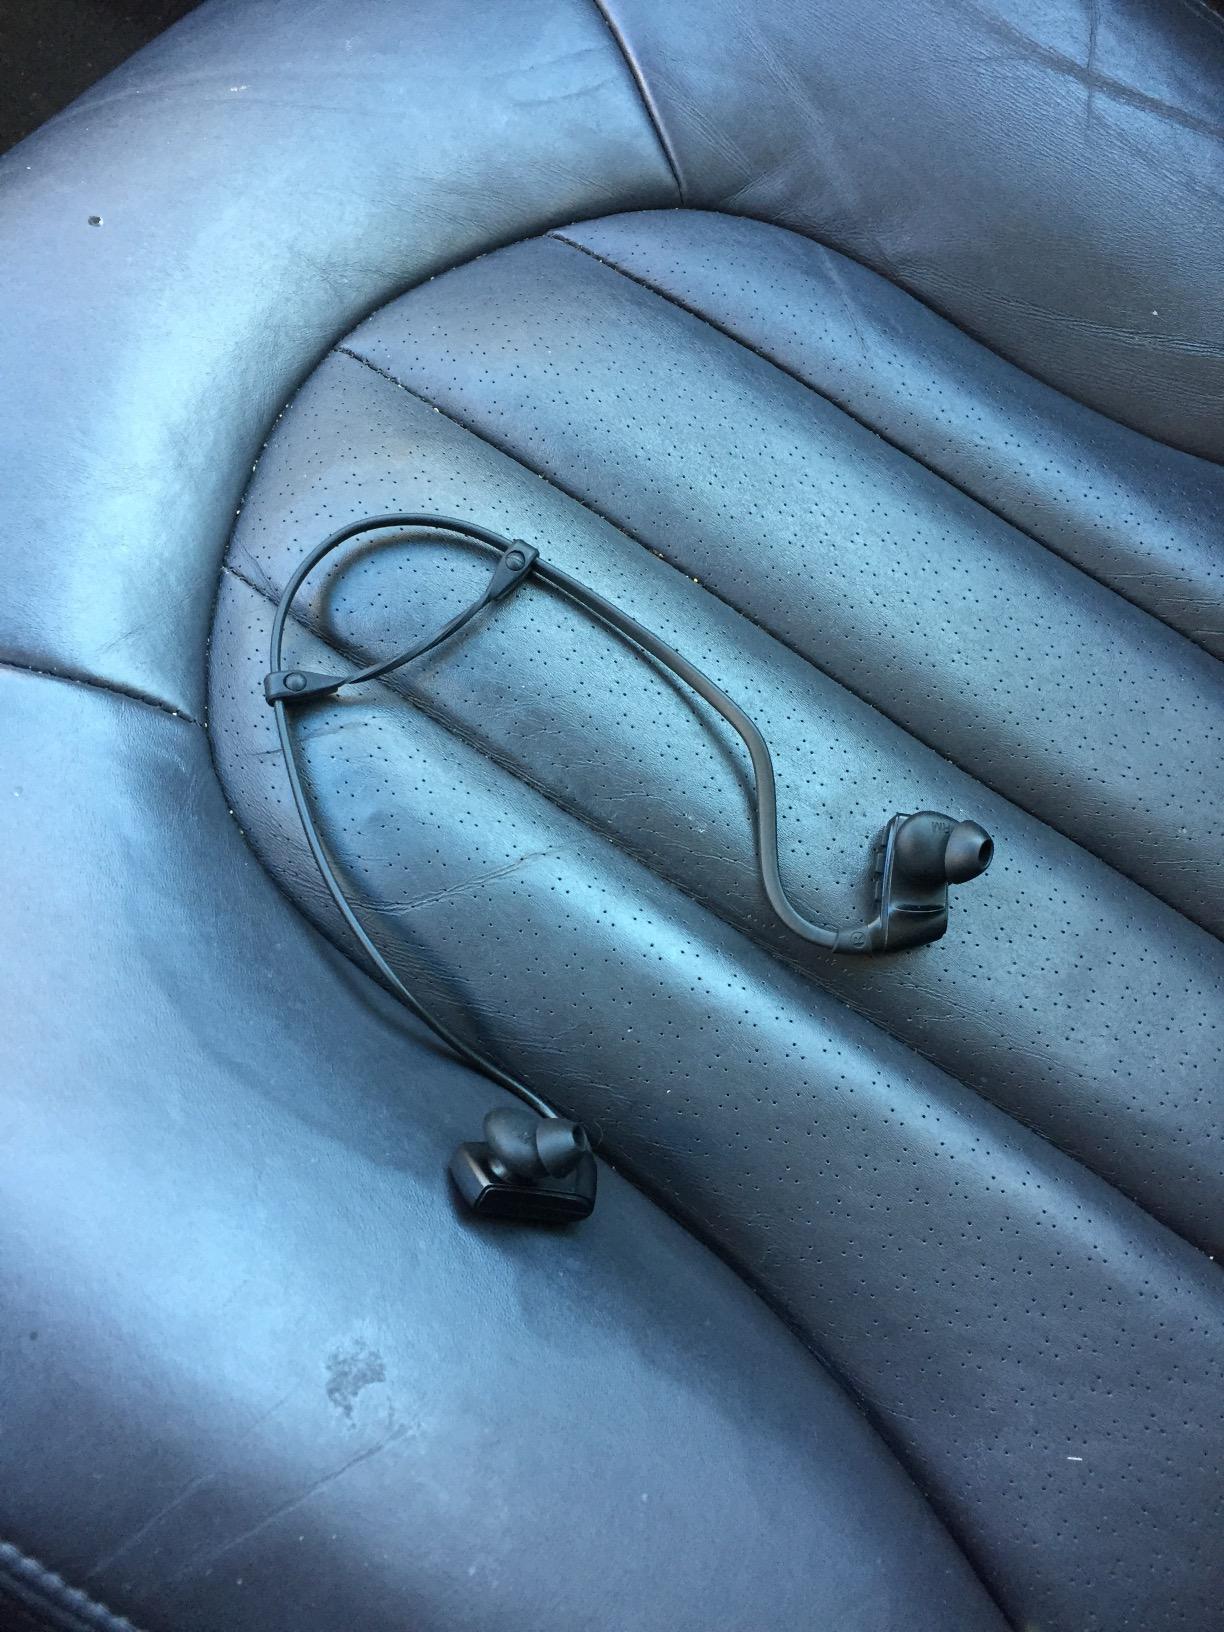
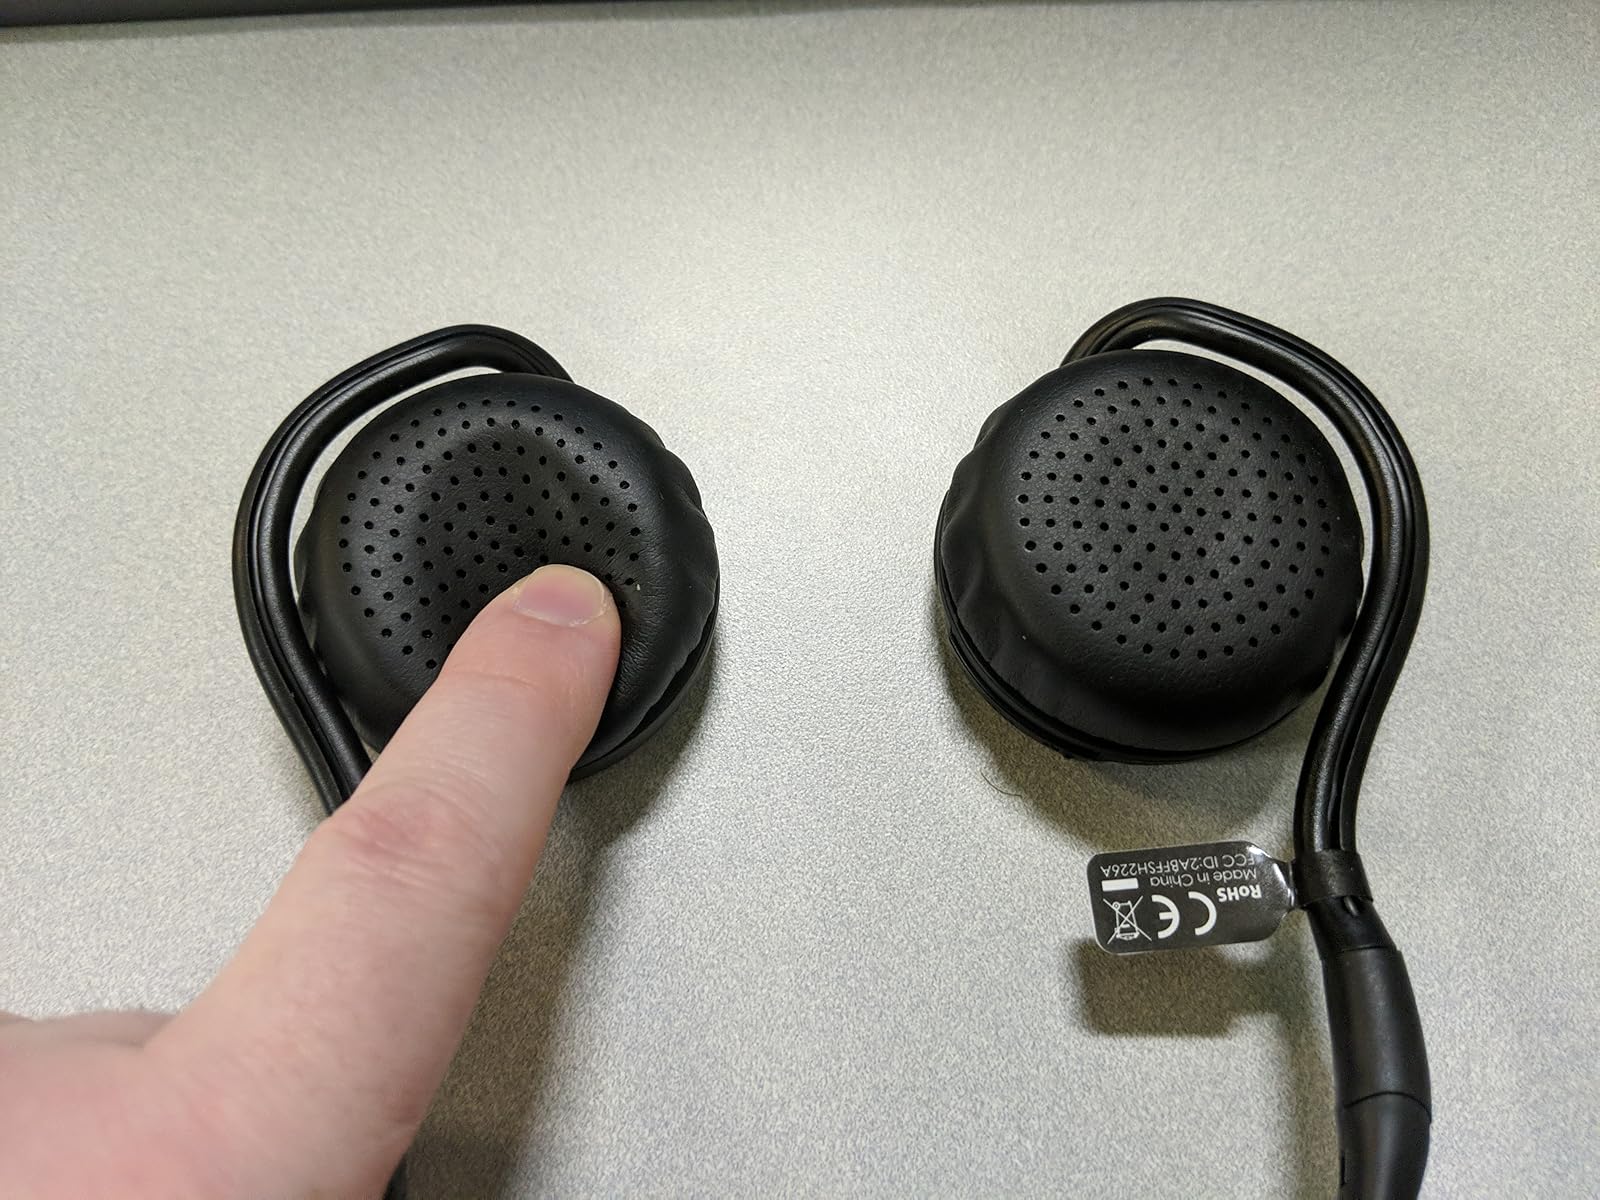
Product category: headphones
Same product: no